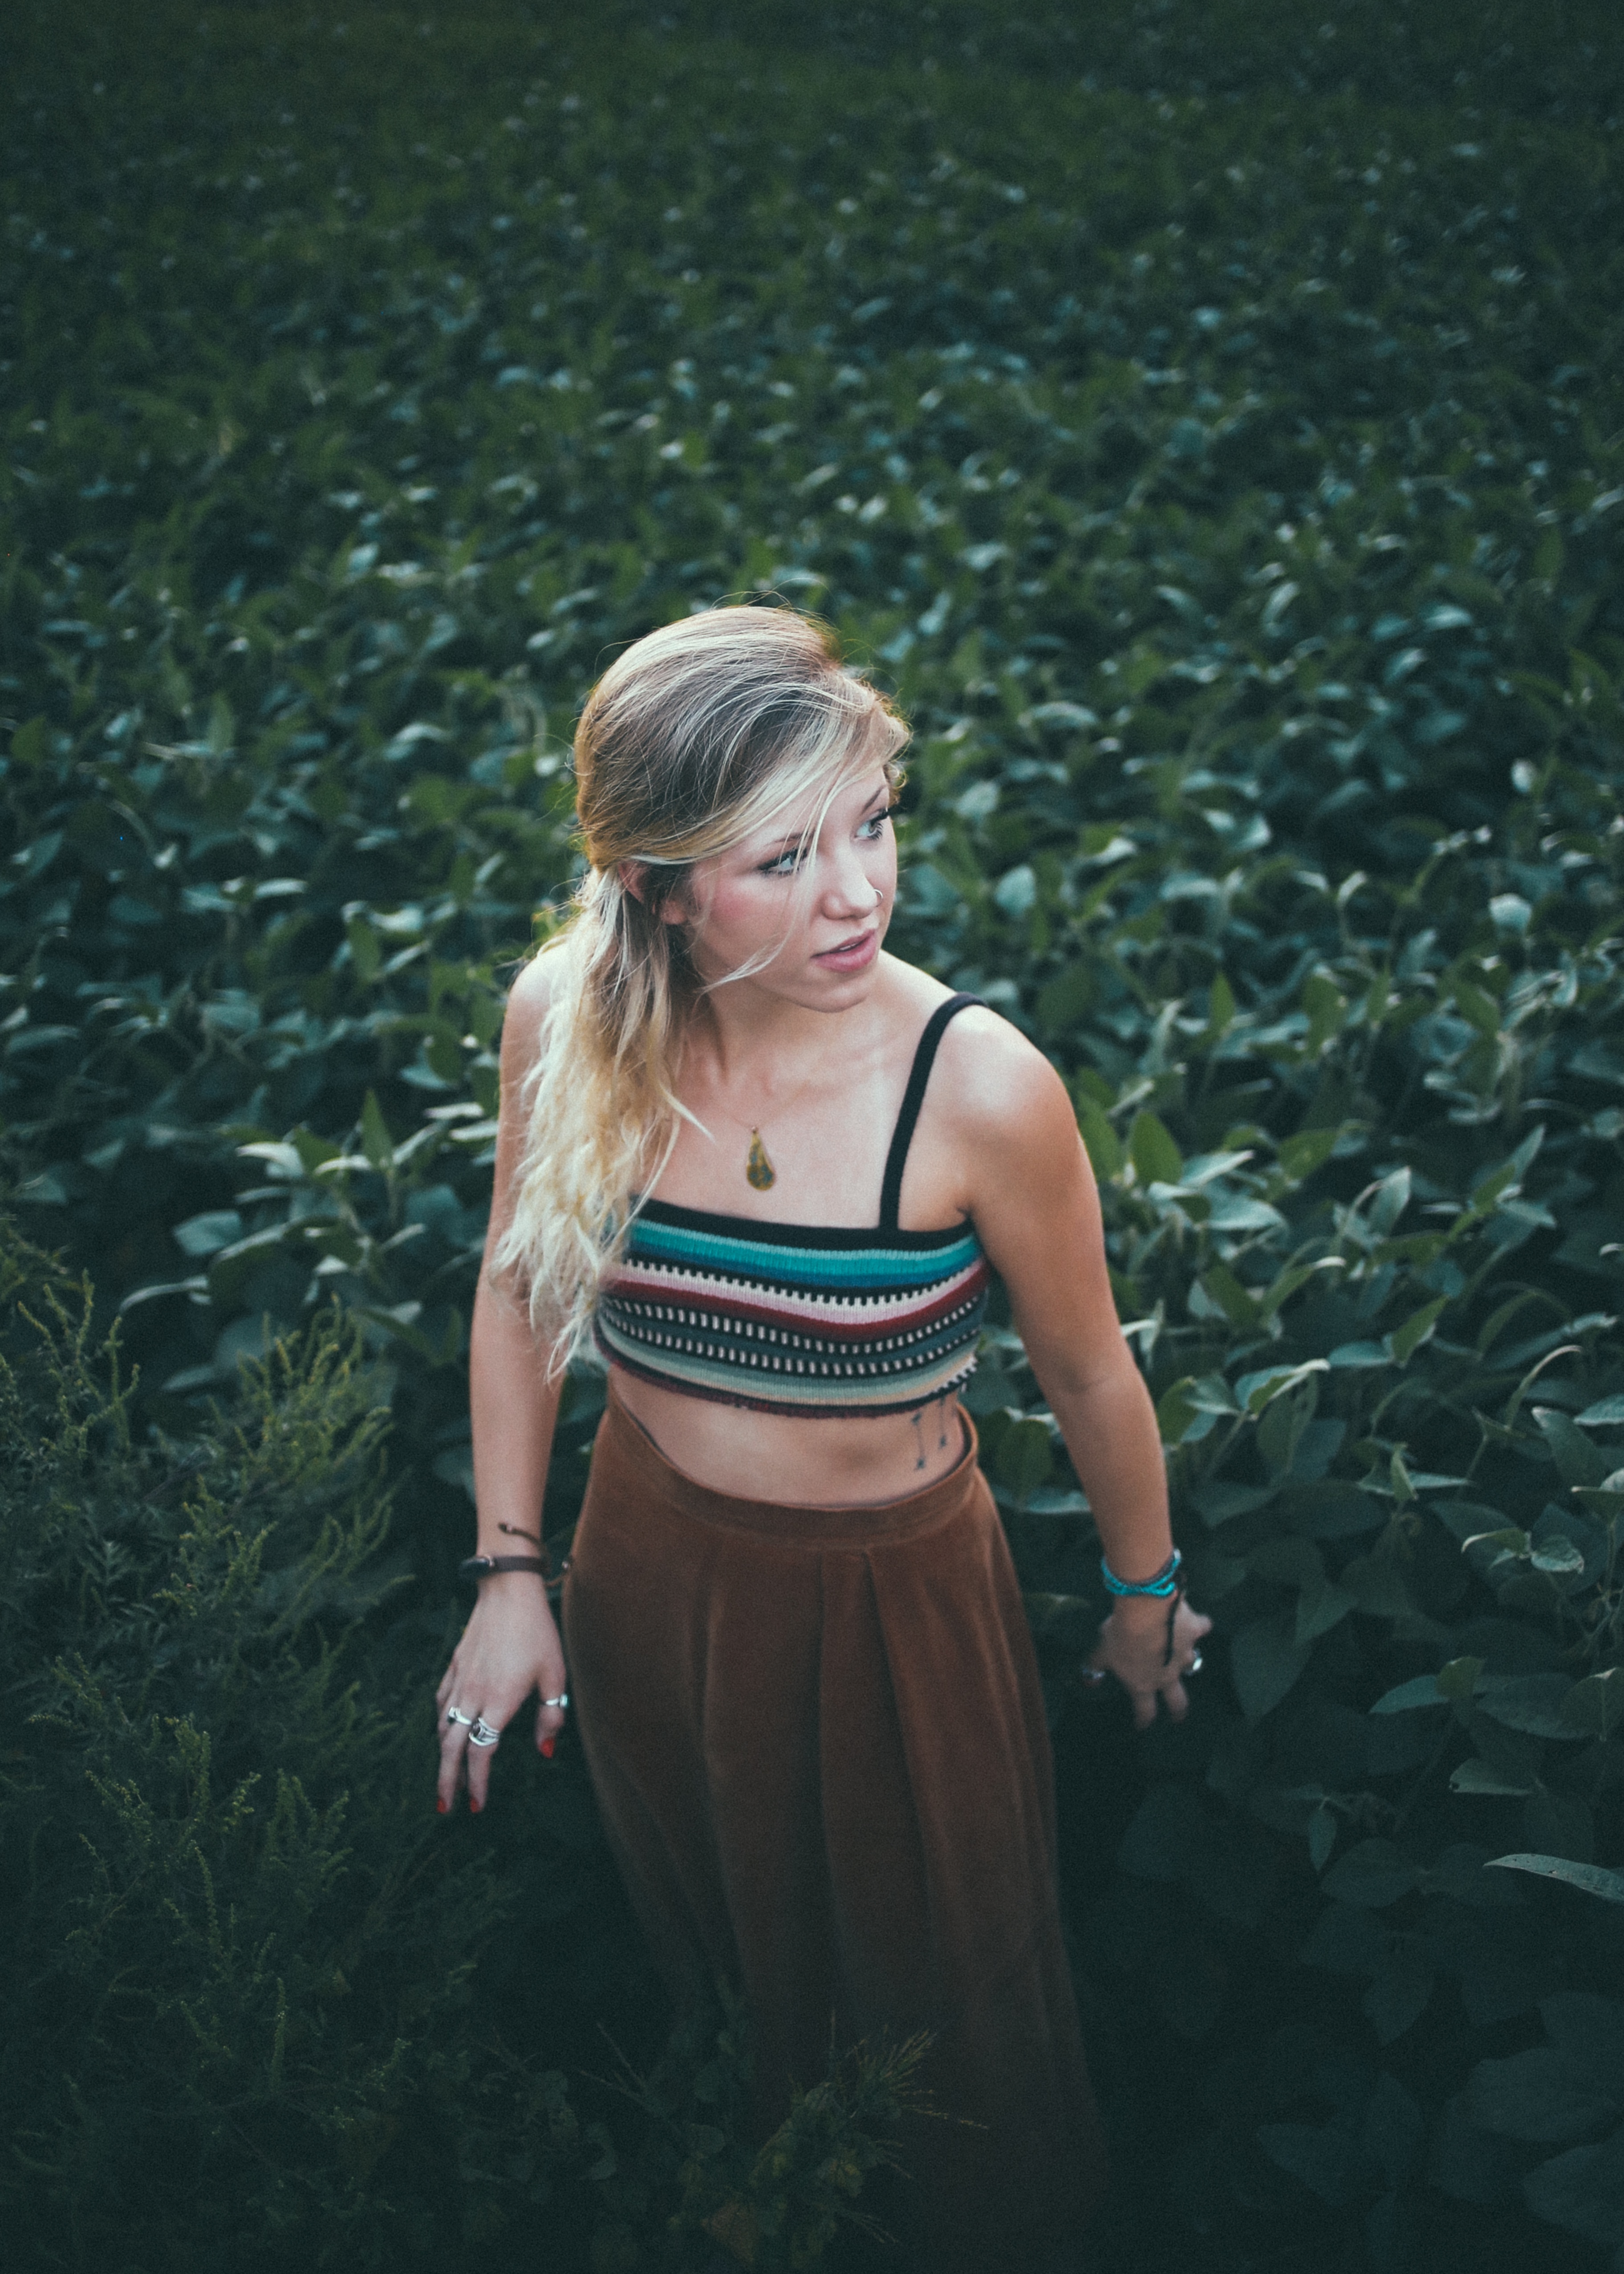
grass, person, girl, woman, hair, photography, sunlight, portrait, model, fashion, lady, dress, photograph, beauty, blond, skirt, photo shoot, portrait photography